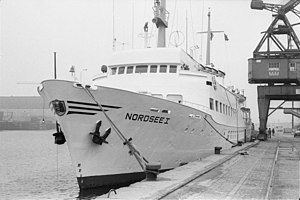
Centrumlinjen
Nordsee I sejlede under navnet M/S København for Centrumlinjen fra 1969 til 1975, hvor den blev solgt til Förde-Reederei og omdøbt.
"Centrumlinjen var en passagerrute mellem København og Malmø i Sverige mellem 1957 og omkring 1978 under sloganet ""fra centrum til centrum"", samt en kort periode også til Trelleborg, Sverige i 1964.